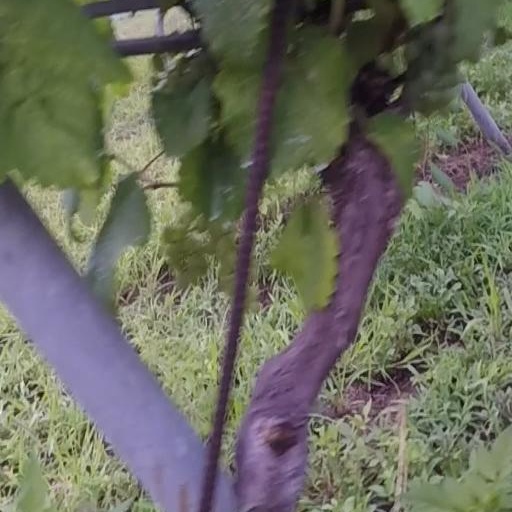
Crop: grape